No. 10 Squadron RAF

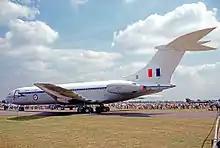
Vickers VC10 C.1 "XV106" of No. 10 Squadron in 1977.

The squadron's numberplate was transferred back from Bomber Command to Transport Command in 1965, and on 1 July 1966 the squadron reformed at RAF Brize Norton as the first operators to receive the new Vickers VC10 C.1